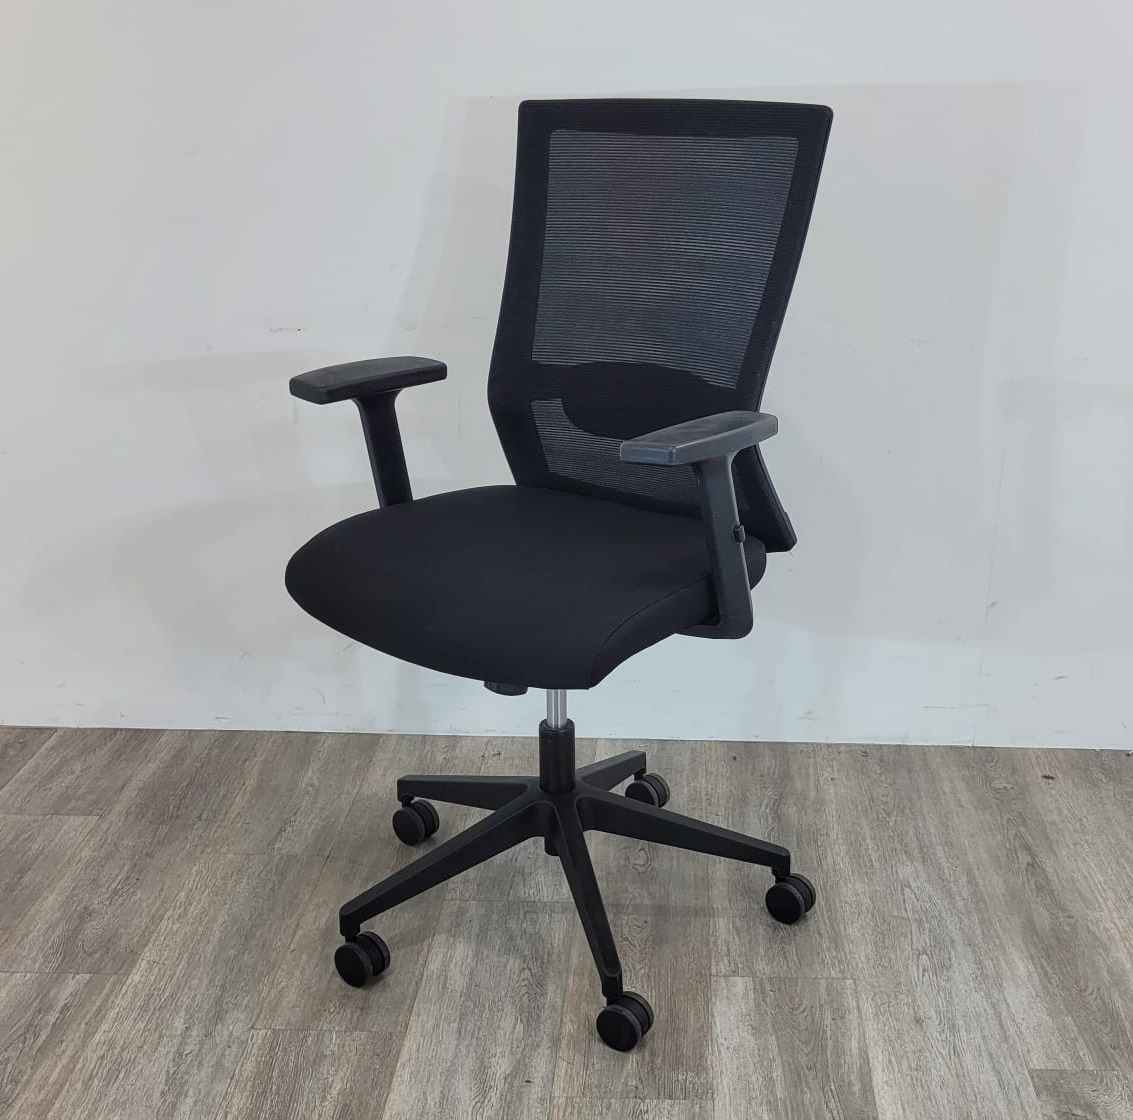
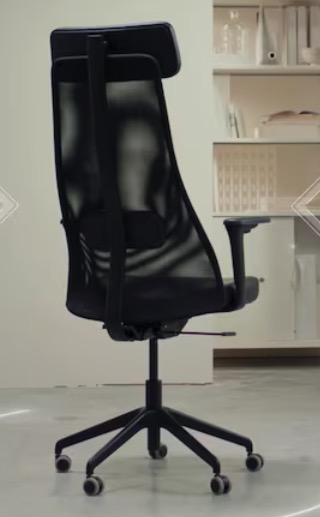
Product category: items_chair
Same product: no